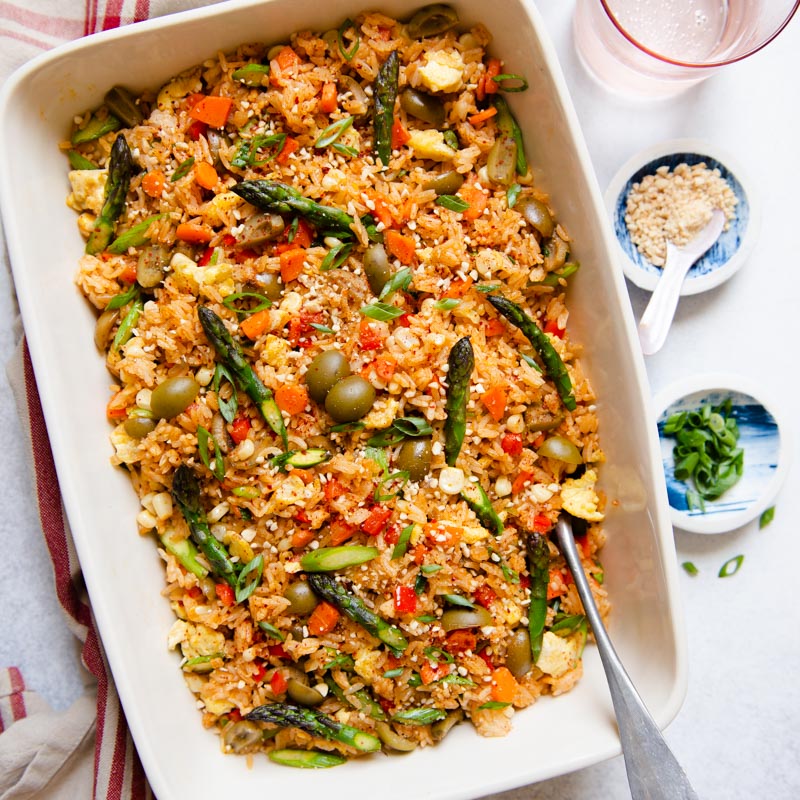
Dish: fried_rice